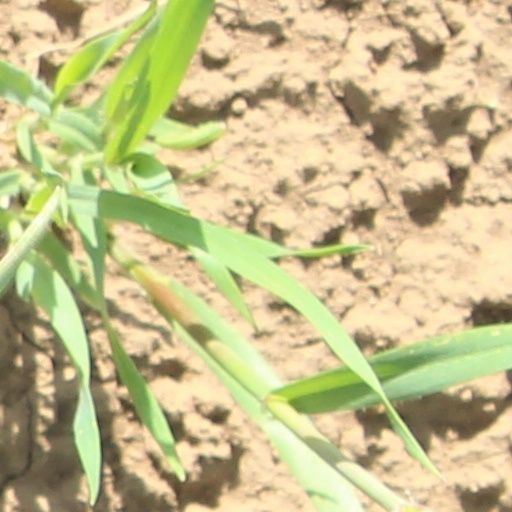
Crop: wheat